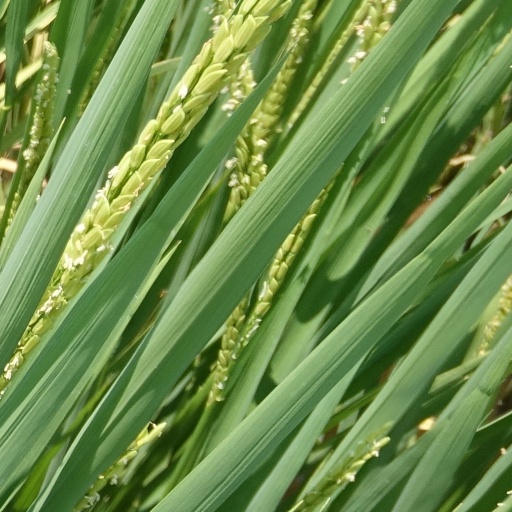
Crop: rice